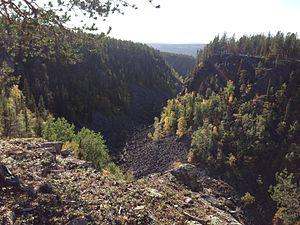
Canyon de Måskosgårsså dans le sud du parc national de Muddus. Il n'y a plus de rivière en son creux.
La région de Laponie est une vaste zone située dans la province historique de Laponie, dans le nord de la Suède, en Laponie. Plus précisément, elle s'étend sur les communes de Gällivare et Jokkmokk, le long de la frontière suédo-norvégienne. La région est inscrite au patrimoine mondial en 1996 en tant que bien mixte.
Le parc national de Muddus est un parc national situé sur les communes de Jokkmokk et Gällivare, dans le comté de Norrbotten, à l'extrême Nord de la Suède. Le parc a été fondé en 1942, mais fut par la suite agrandi en 1984 pour couvrir au total 51 137 ha. Il est bordé au nord-ouest par la route européenne 45 et la réserve naturelle de Stubba qui assure la transition avec les autres aires naturelles de la région de Laponie.